Battle of the Lys (1940)

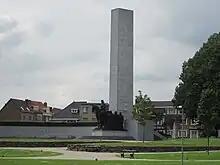
The Leiemonument (Monument of the Lys)

The Belgian Army began to collapse on 27 May. The railways were out of service, the roads were clogged with 1.5 million refugees (in addition to the 800,000 people already living in the area), ammunition and food were running low and no fresh troops were available. The Belgians began destroying their artillery as they exhausted their munitions and retreated. By 11:00, the line had been breached north of Maldegem, in the centre near Ursel and to the right near Thielt and Roeselare. Bruges was the only major Belgian city not yet taken by the Germans. At 16:00, the "Chasseurs Ardennais" were forced to abandon Vinkt, which left the Germans in control. They had lost 39 men while managing to kill 170 Germans. In the subsequent Vinkt massacre, 86 civilians in the village were killed by vengeful German troops. However, a counterattack by the 4th Carabiners Cyclists at Knesselaere yielded 120–200 German prisoners.